Howick, New Zealand

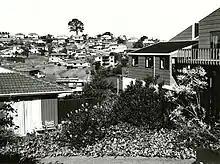
Suburban housing in Howick in 1978

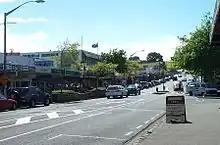
Picton Street in Howick in 2005

Howick was established in 1847 as a defensive outpost for Auckland, by fencibles (retired British Army soldiers) and their families. Governor George Grey, Bishop George Selwyn, Major Mathew Richmond and Felton Mathew chose the site in October 1847, at a location known to early colonists as Owairoa. The decision to establish on site was controversial. It was allegedly chosen to protect Auckland against potential invasion from Marutūāhu tribes to the east, but the site was too far inland to serve this purpose. As the Crown owned the entirety of the land at Howick, the Government could directly profit from the land sales to fencible settlers.